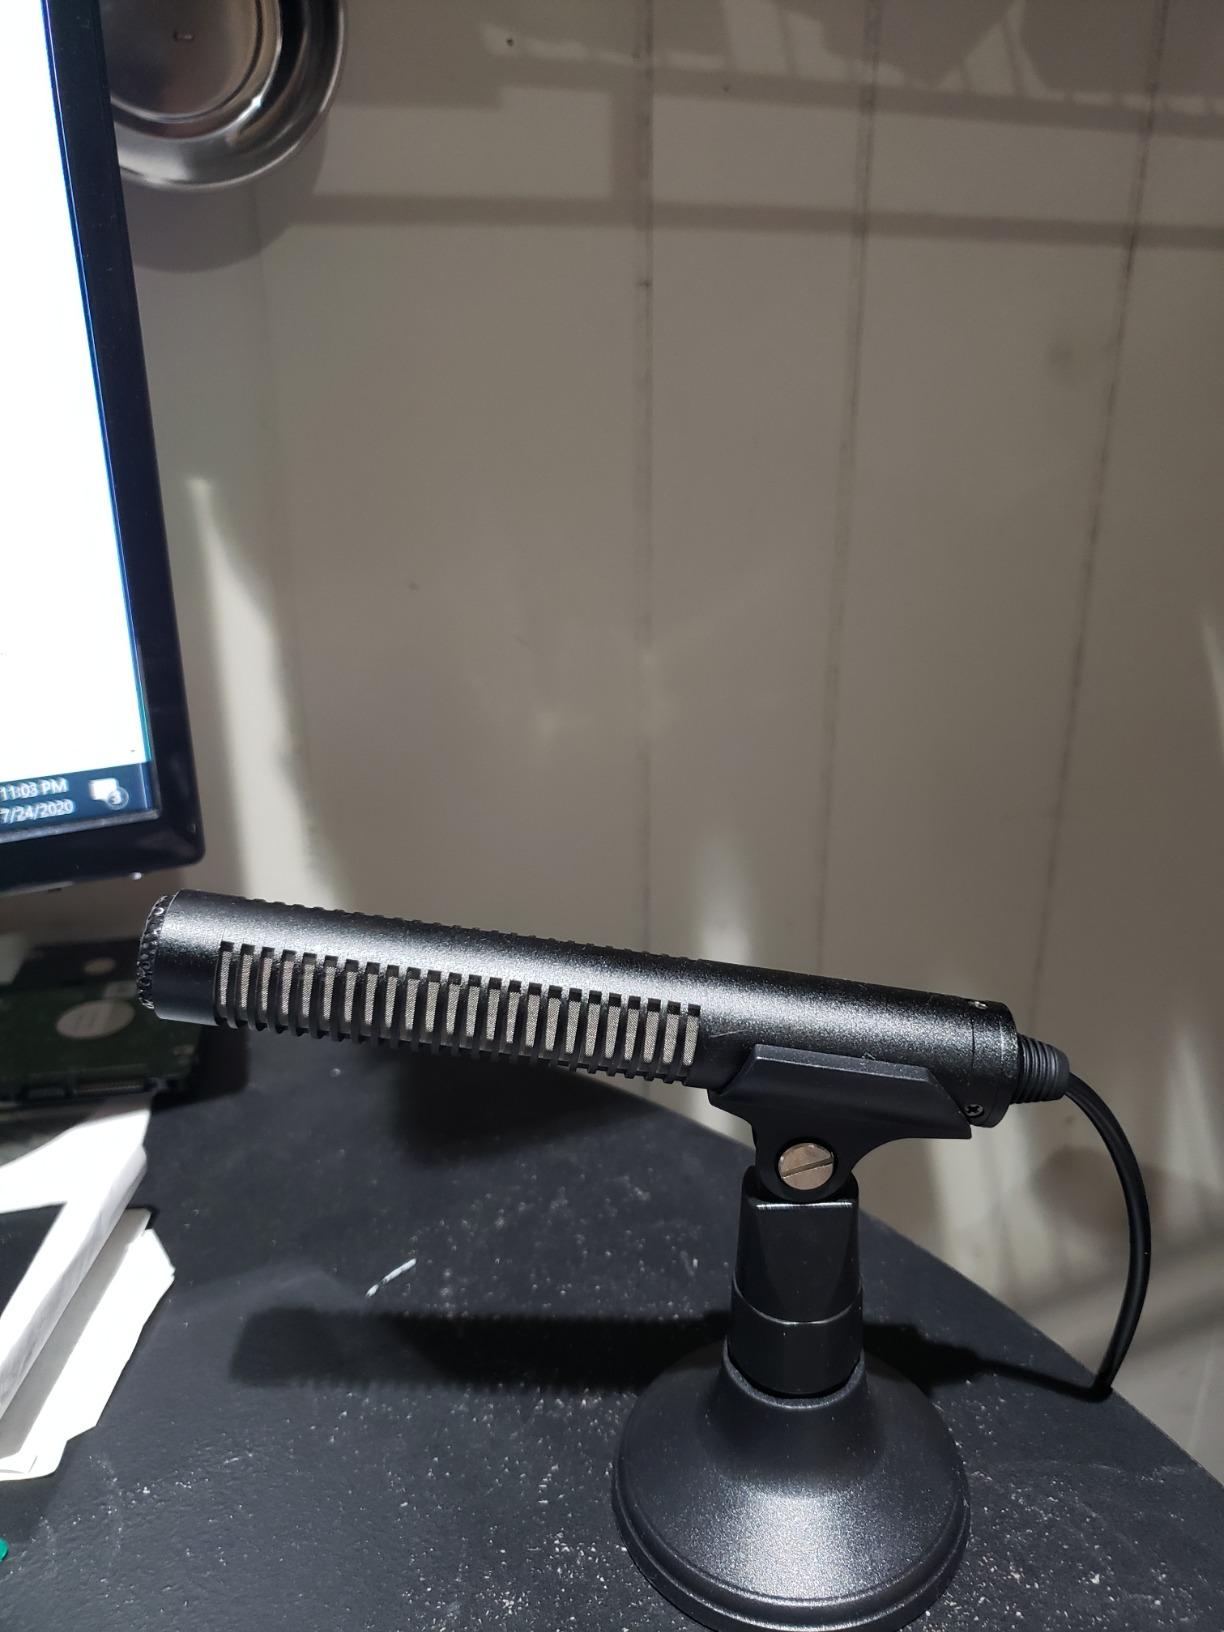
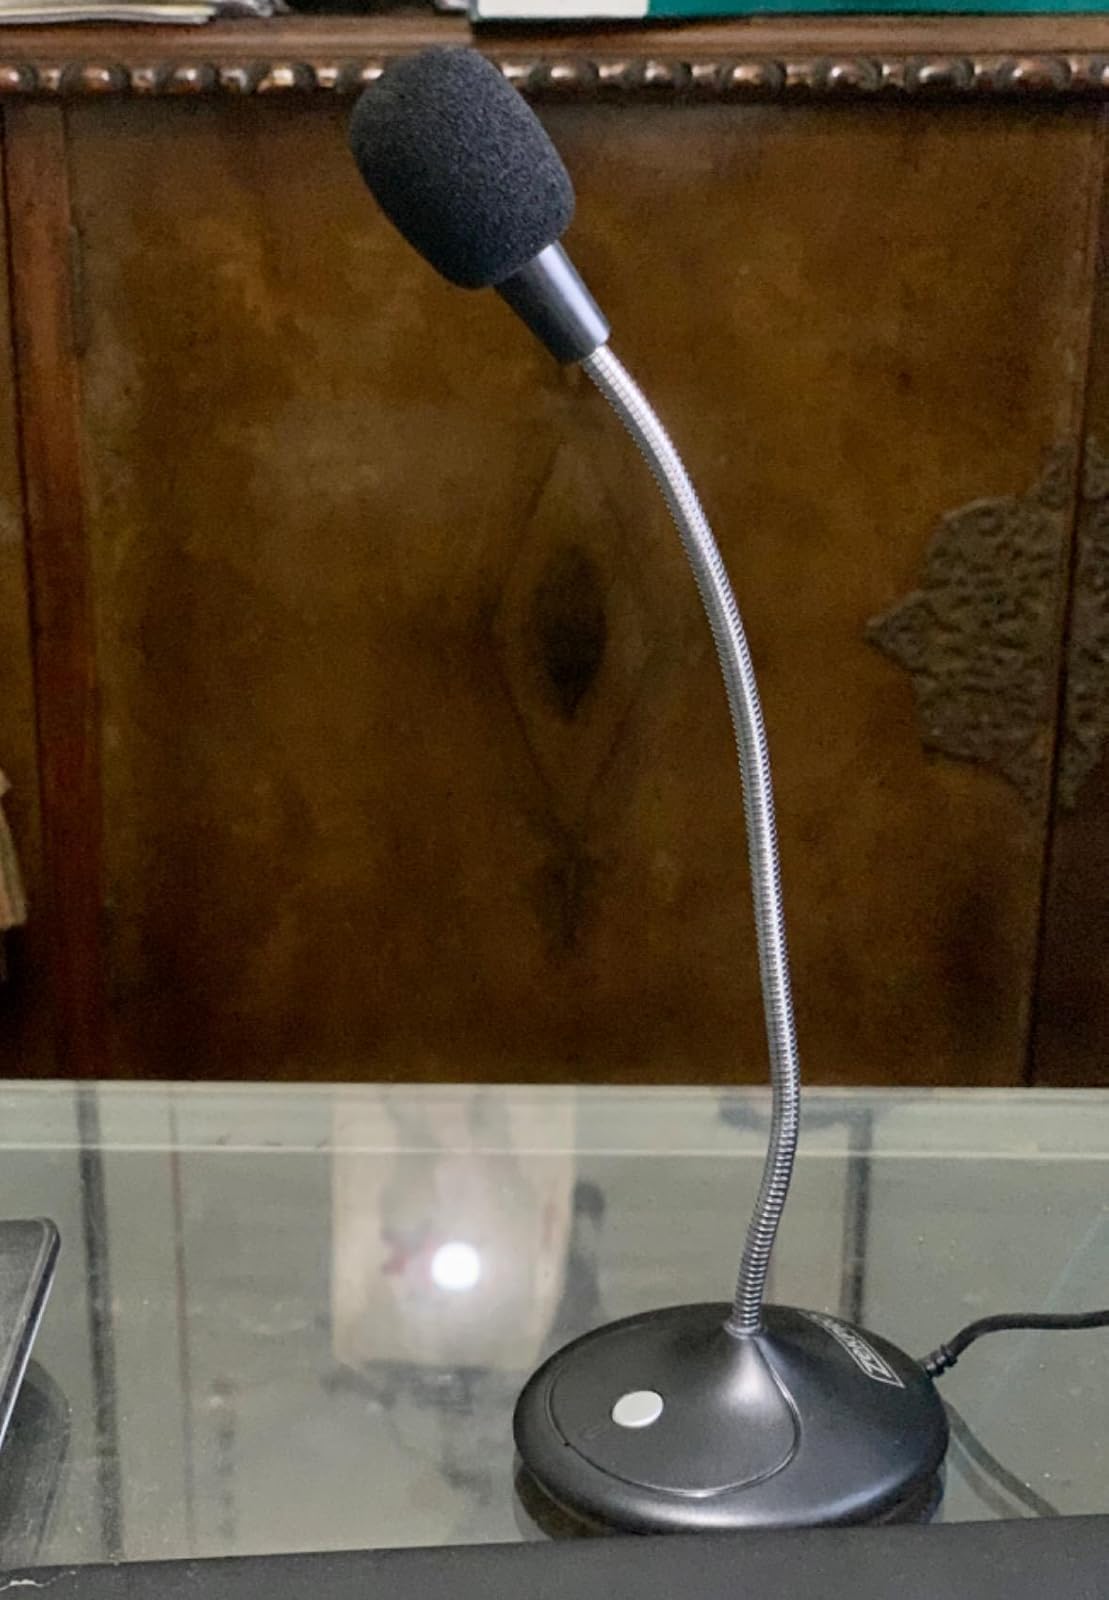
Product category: microphone
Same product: no